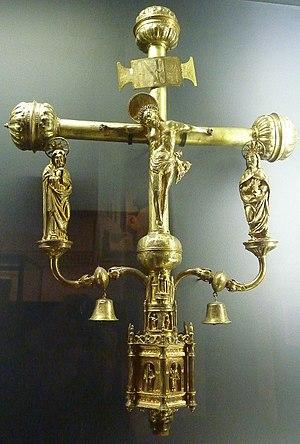
Trégourez
Trégourez [tʁeguʁɛs], située au cœur de la vallée de l'Odet, est une commune du département du Finistère, dans la région Bretagne, en France.
Une croix de procession finistérienne désigne un type particulier de croix de procession en argent datant du XVIIᵉ siècle que l'on trouve dans le Finistère, en Bretagne.